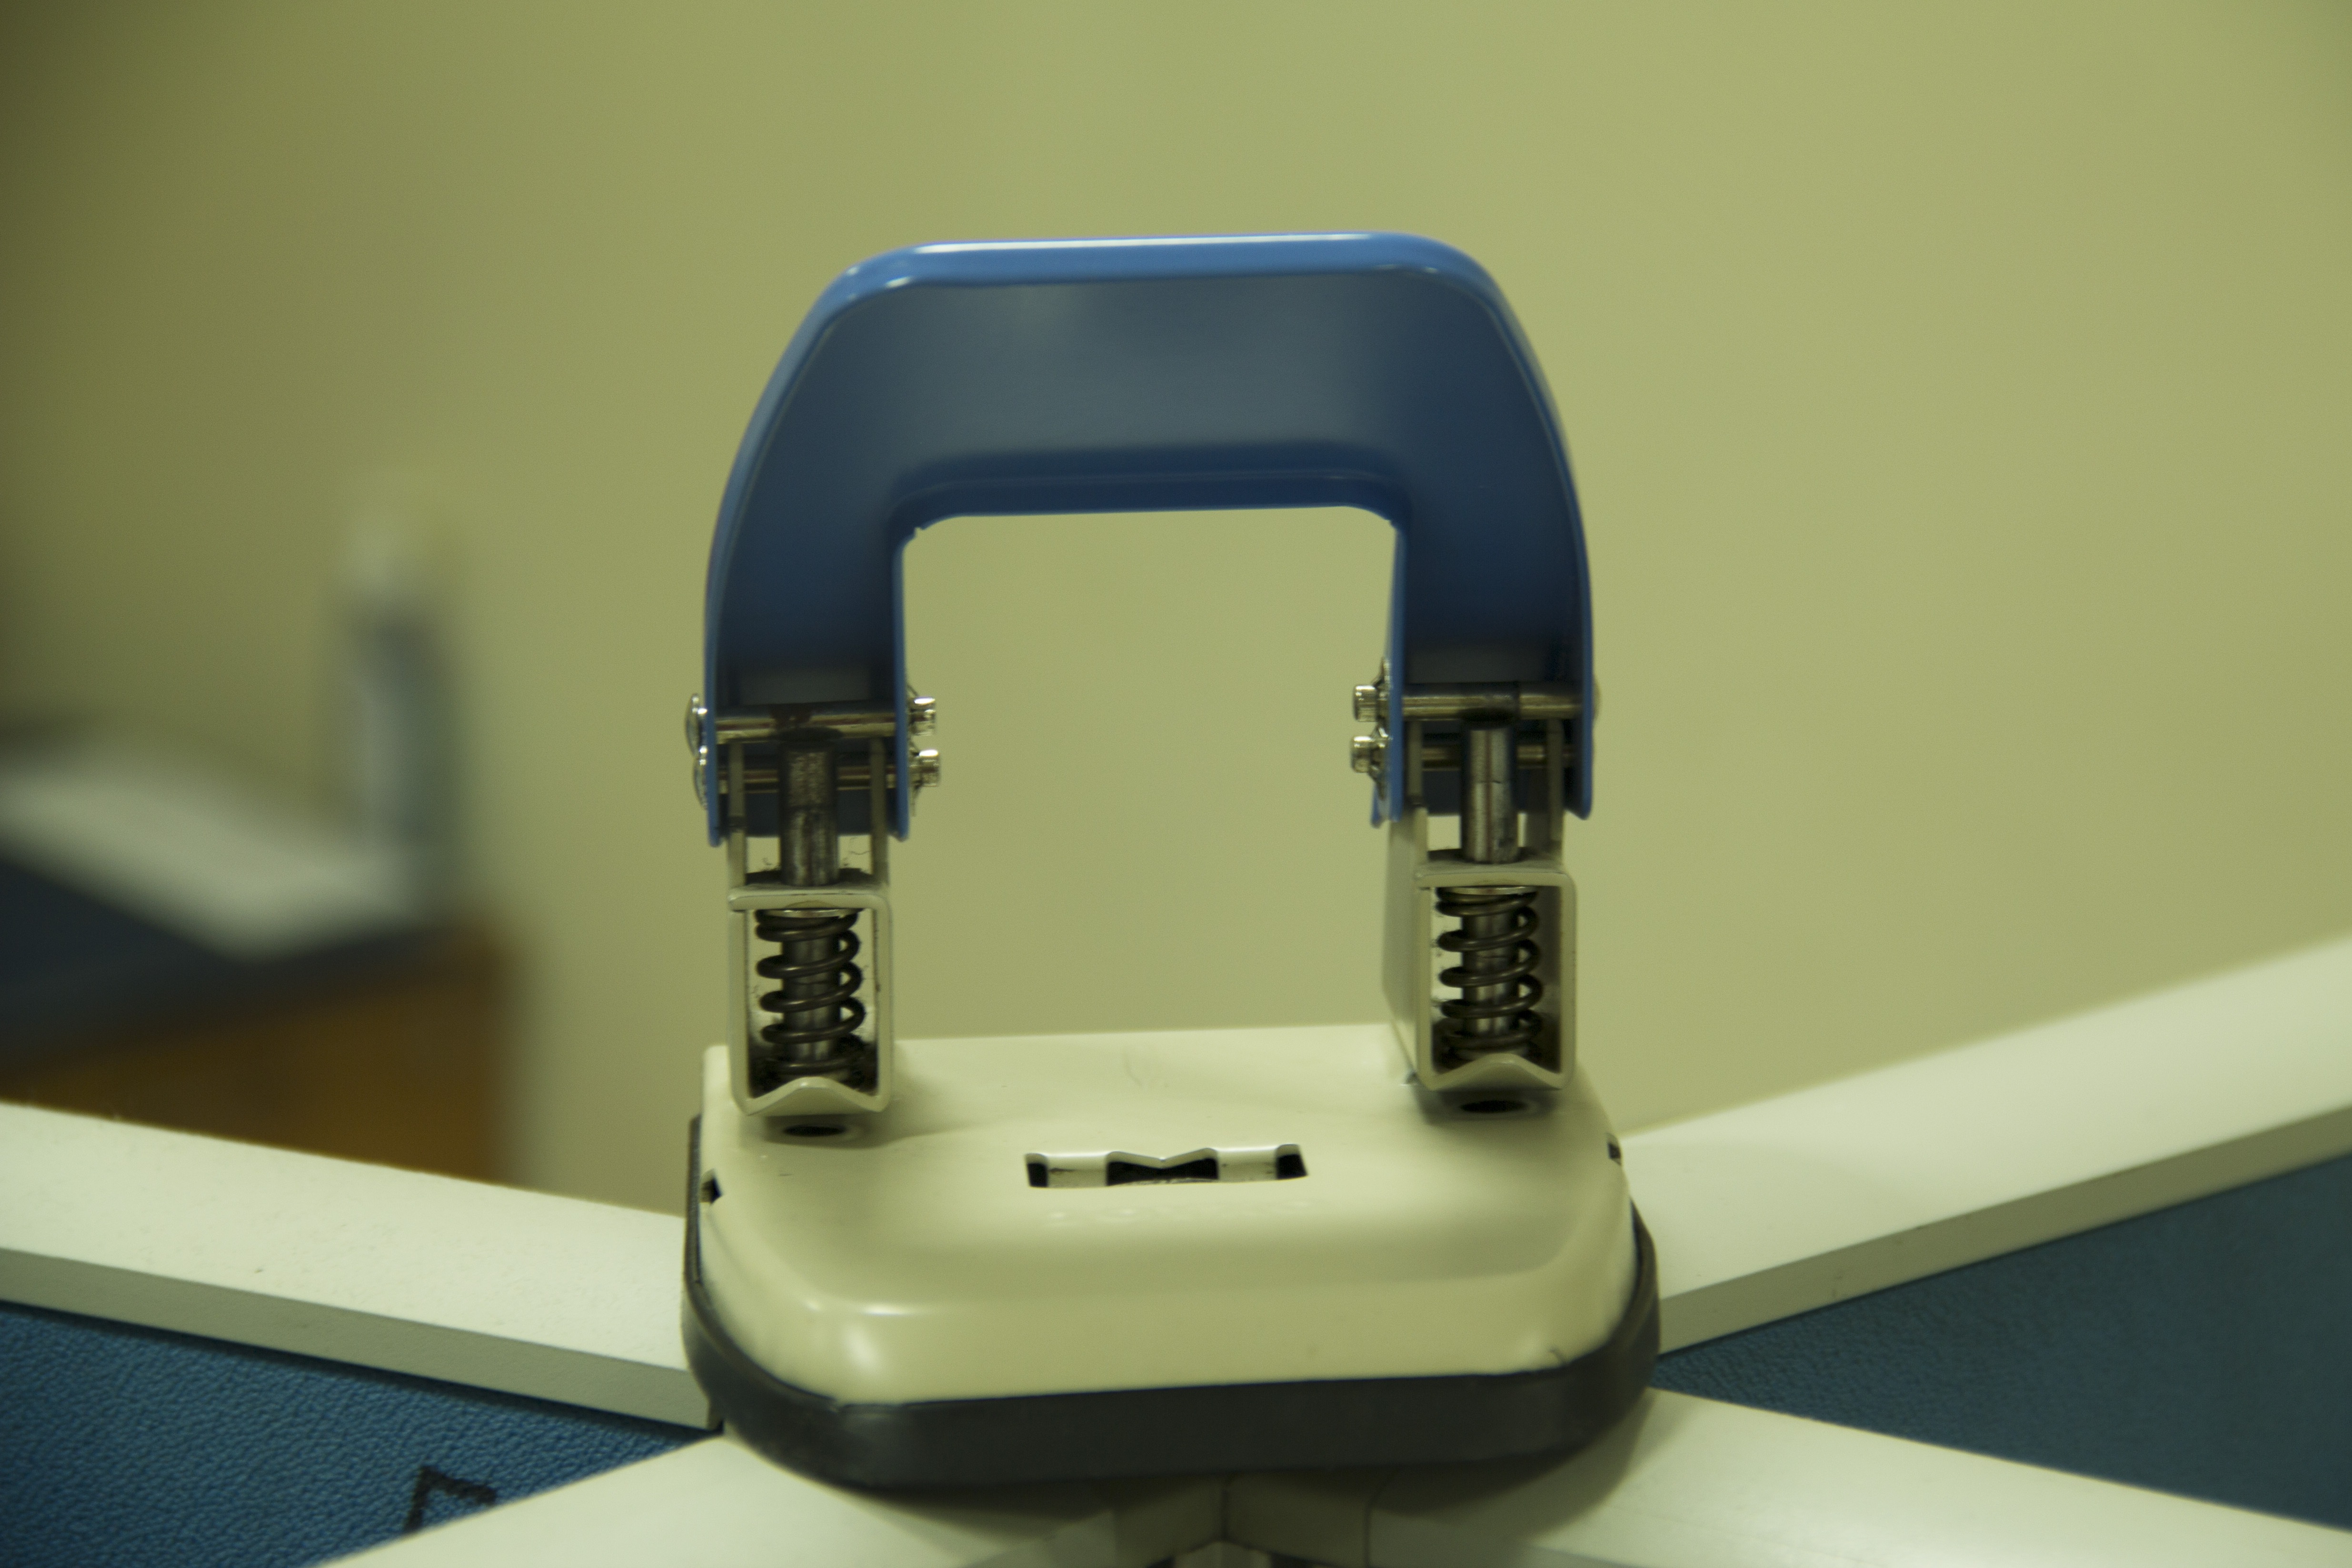
hand, technology, guitar, equipment, office, gadget, paper, tools, stationery, hole punch, perforator, puncher